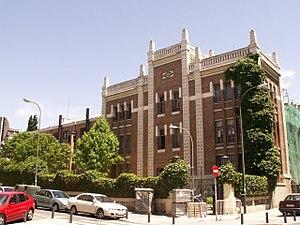
Le métro de Madrid est le réseau de transports en commun métropolitain de l'agglomération de Madrid, capitale de l'Espagne.